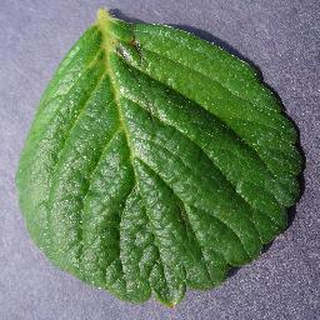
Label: healthy_strawberry